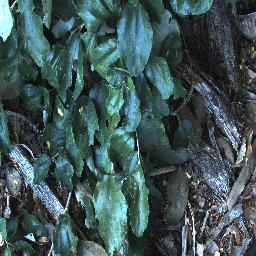
Label: chinee_apple